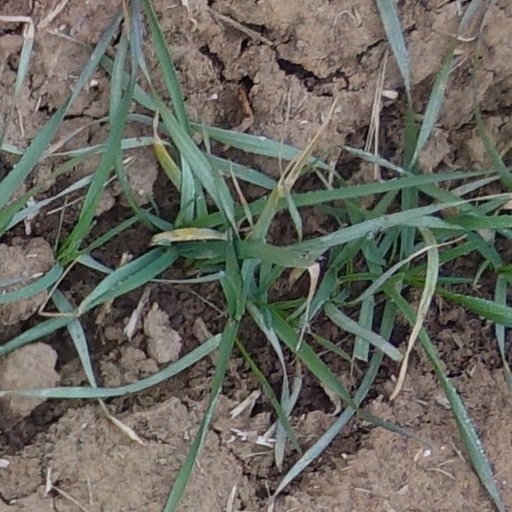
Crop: wheat